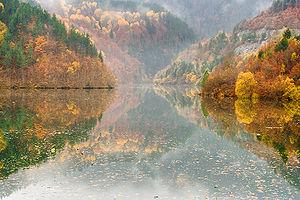
La Bulgarie, en forme longue la république de Bulgarie, est un pays d’Europe du Sud-Est situé dans les Balkans. Elle est bordée par la mer Noire à l'est, au sud par la Grèce et la Turquie, au nord par le Danube et la Roumanie, à l’ouest par la Serbie et la Macédoine du Nord. Sa capitale est Sofia.